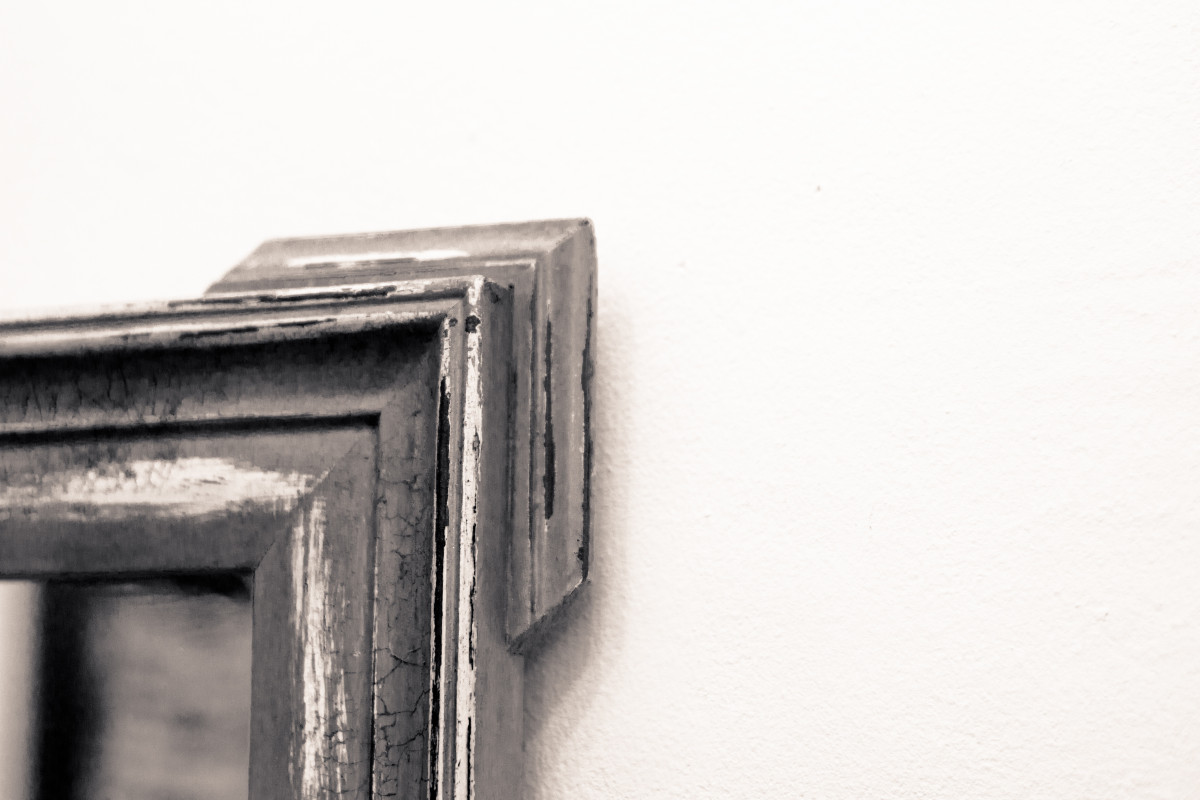
Tags: shape